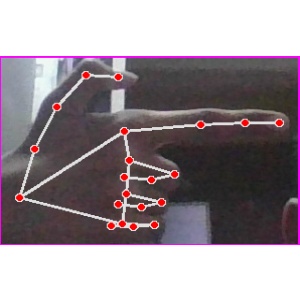
अक्षर: ब